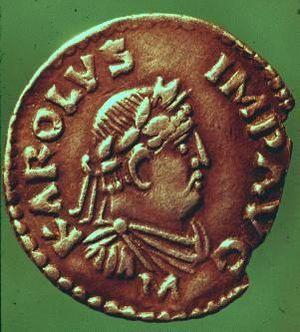
L’abbaye Saint-Pons est l'un des plus anciens monastères de la Côte d'Azur avec l’abbaye des îles de Lérins. Elle est située sur la commune de Nice dans les Alpes-Maritimes.
L’histoire de la civilisation en Occident est l’étude des faits qui ont constitué l’identité de l'homme occidental. Elle s'inscrit dans une approche culturelle, celle de l'histoire des mentalités, selon l'analyse de la troisième génération de l'école des Annales, parfois appelée Nouvelle Histoire.
Charlemagne, du latin Carolus Magnus, ou Charles Iᵉʳ dit « le Grand », né à une date inconnue, mort le 28 janvier 814 à Aix-la-Chapelle, est un roi des Francs et empereur. Il appartient à la dynastie des Carolingiens. Fils de Pépin le Bref, il est roi des Francs à partir de 768, devient par conquête roi des Lombards en 774 et est couronné empereur à Rome par le pape Léon III le 24 ou 25 décembre 800, relevant une dignité disparue en Occident depuis la déposition, trois siècles auparavant, de Romulus Augustule en 476.